Lufkin, Texas

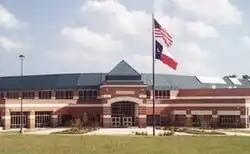
Lufkin High School

In early Lufkin history, most daily life revolved around churches, schools, and sports activities, but this began to change between 1965 and 1983, when Lufkin began a cultural expansion. Improvements included the Kurth Memorial Library, new museums, a civic center, Angelina College, a new federal building, a country club, municipal and city parks, two shopping malls, and the Lufkin Independent School District. Lufkin celebrated its centennial in 1982.